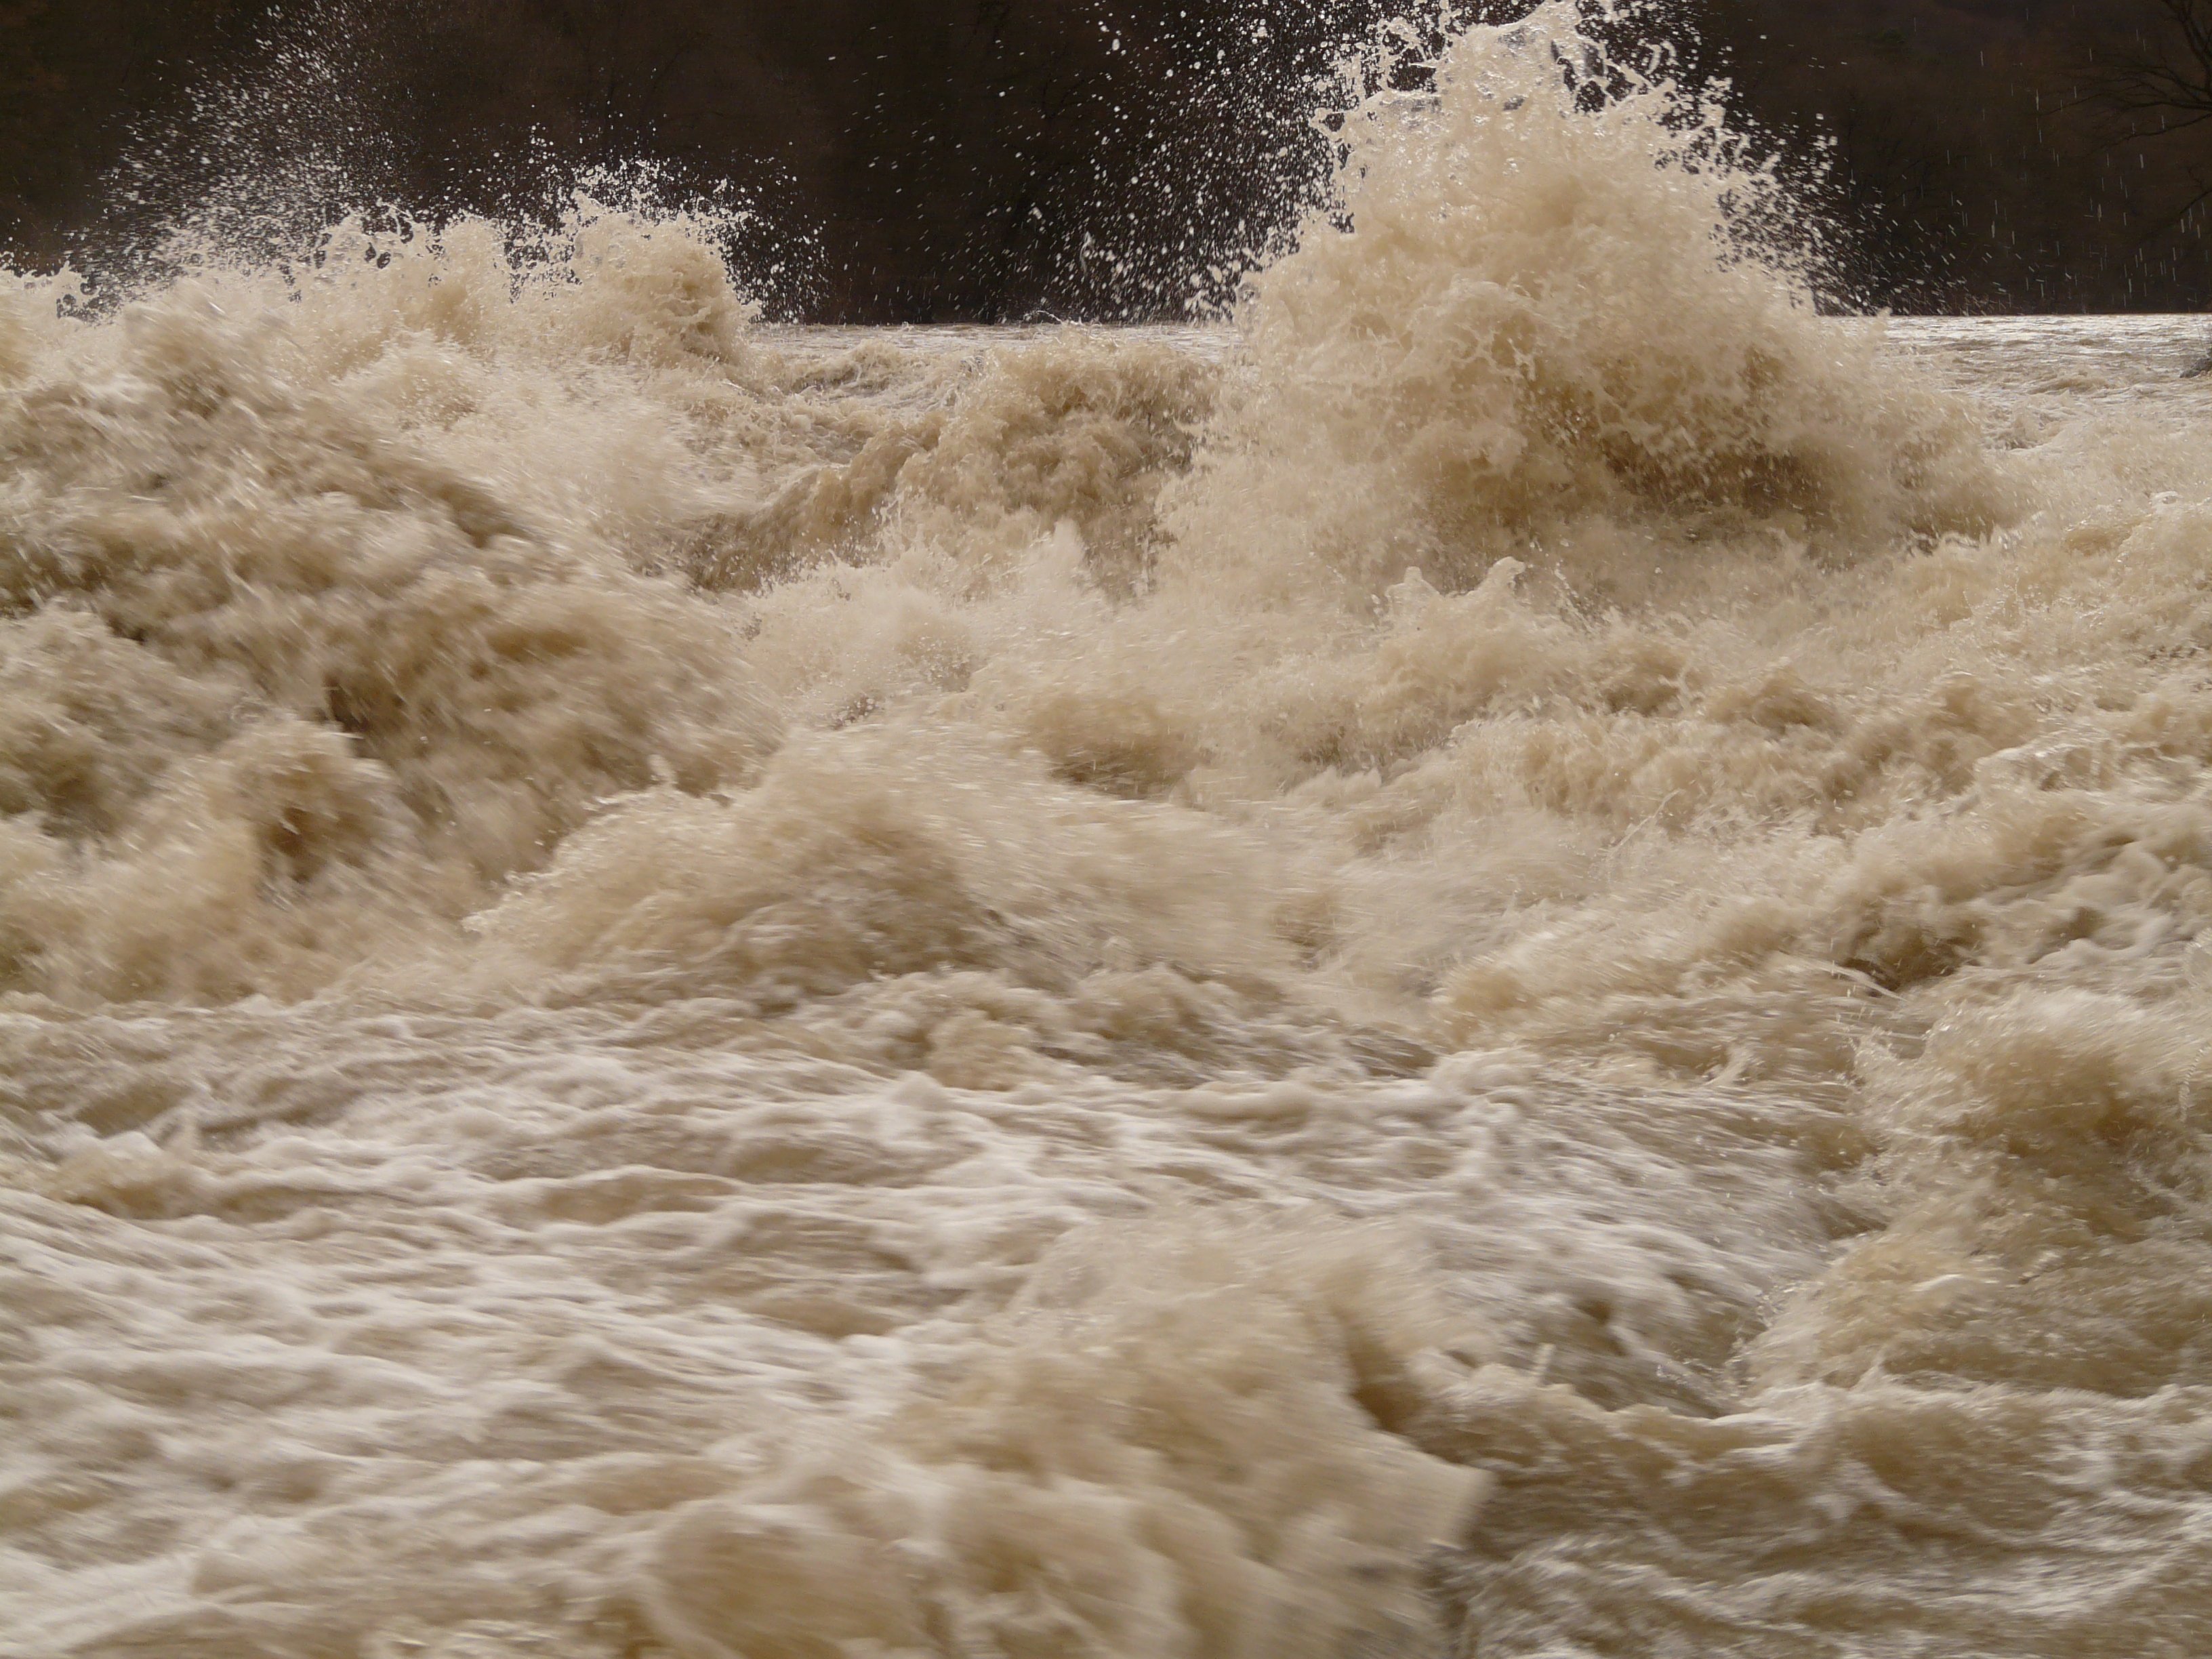
sea, water, nature, sand, snow, winter, texture, wave, frost, river, spray, weather, rapid, season, rapids, risk, freezing, strudel, inject, high water, wind wave